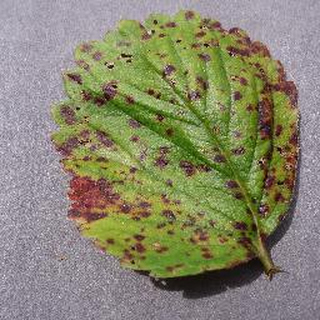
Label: strawberry_leaf_scorch